Cathedral Historic District (Sioux Falls, South Dakota)

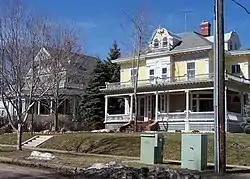
Historic houses in the Cathedral Historic District, 2010

Cathedral Historic District, originally the Sioux Falls Historic District, is located in Sioux Falls, South Dakota. Named for its centerpiece and key contributing property, the Cathedral of Saint Joseph, the district covers the neighbourhood historically known as Nob Hill, where multiple prominent pioneers, politicians, and businessmen settled in the late 19th and early 20th centuries. These homes primarily reflect Queen Anne and Mediterranean Revival architectural styles. In 1974, the neighborhood was listed as a historic district on the National Register of Historic Places (NRHP); at the time of this listing, there were 223 buildings, not all contributing, within the district's boundaries. The district was enlarged in 2023.